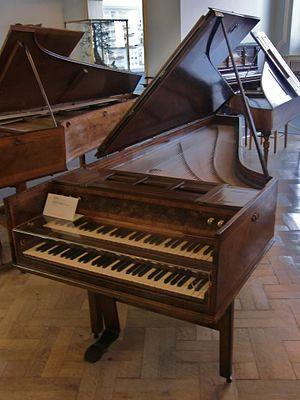
Clavecin de Jacob Kirckman (Londres, 1771) - Munich, Deutsches Museum